Tonman Mosley, 1st Baron Anslow

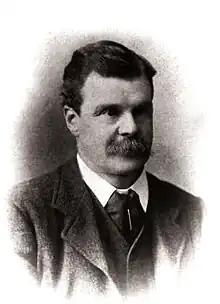
Tonman Mosley, ca. 1900

Tonman Mosley, 1st Baron Anslow, (16 January 1850 – 20 August 1933), was a British Conservative politician, businessman and judge. He was chairman of the Buckinghamshire County Council from 1904 until 1921 and chairman of the North Staffordshire Railway company from 1904 until 1923.